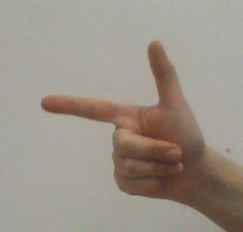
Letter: yaa